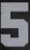
Number: 5